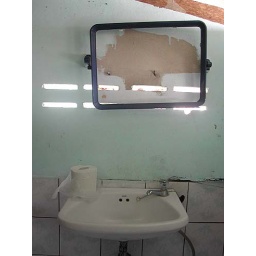
bathroom at a bungalow in hat yao resort, ko phangan, thailand